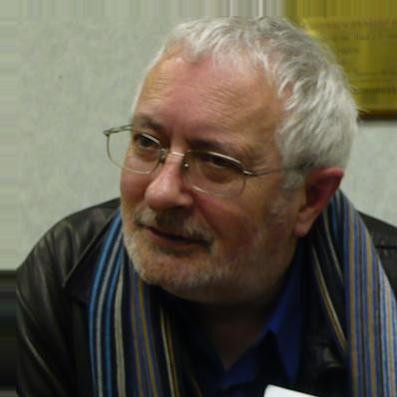
Age: 64